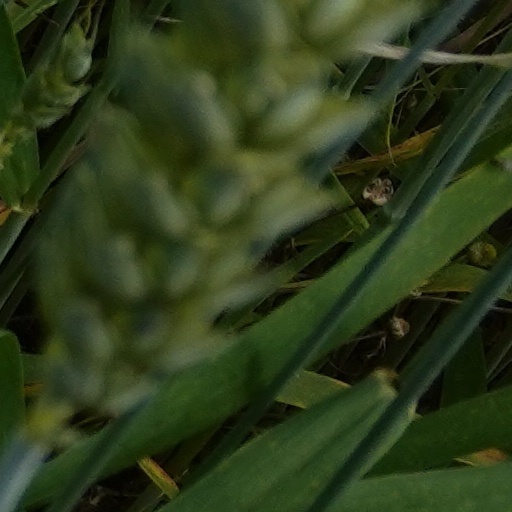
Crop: wheat